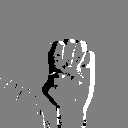
ASL letter: e